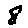
Label: 8